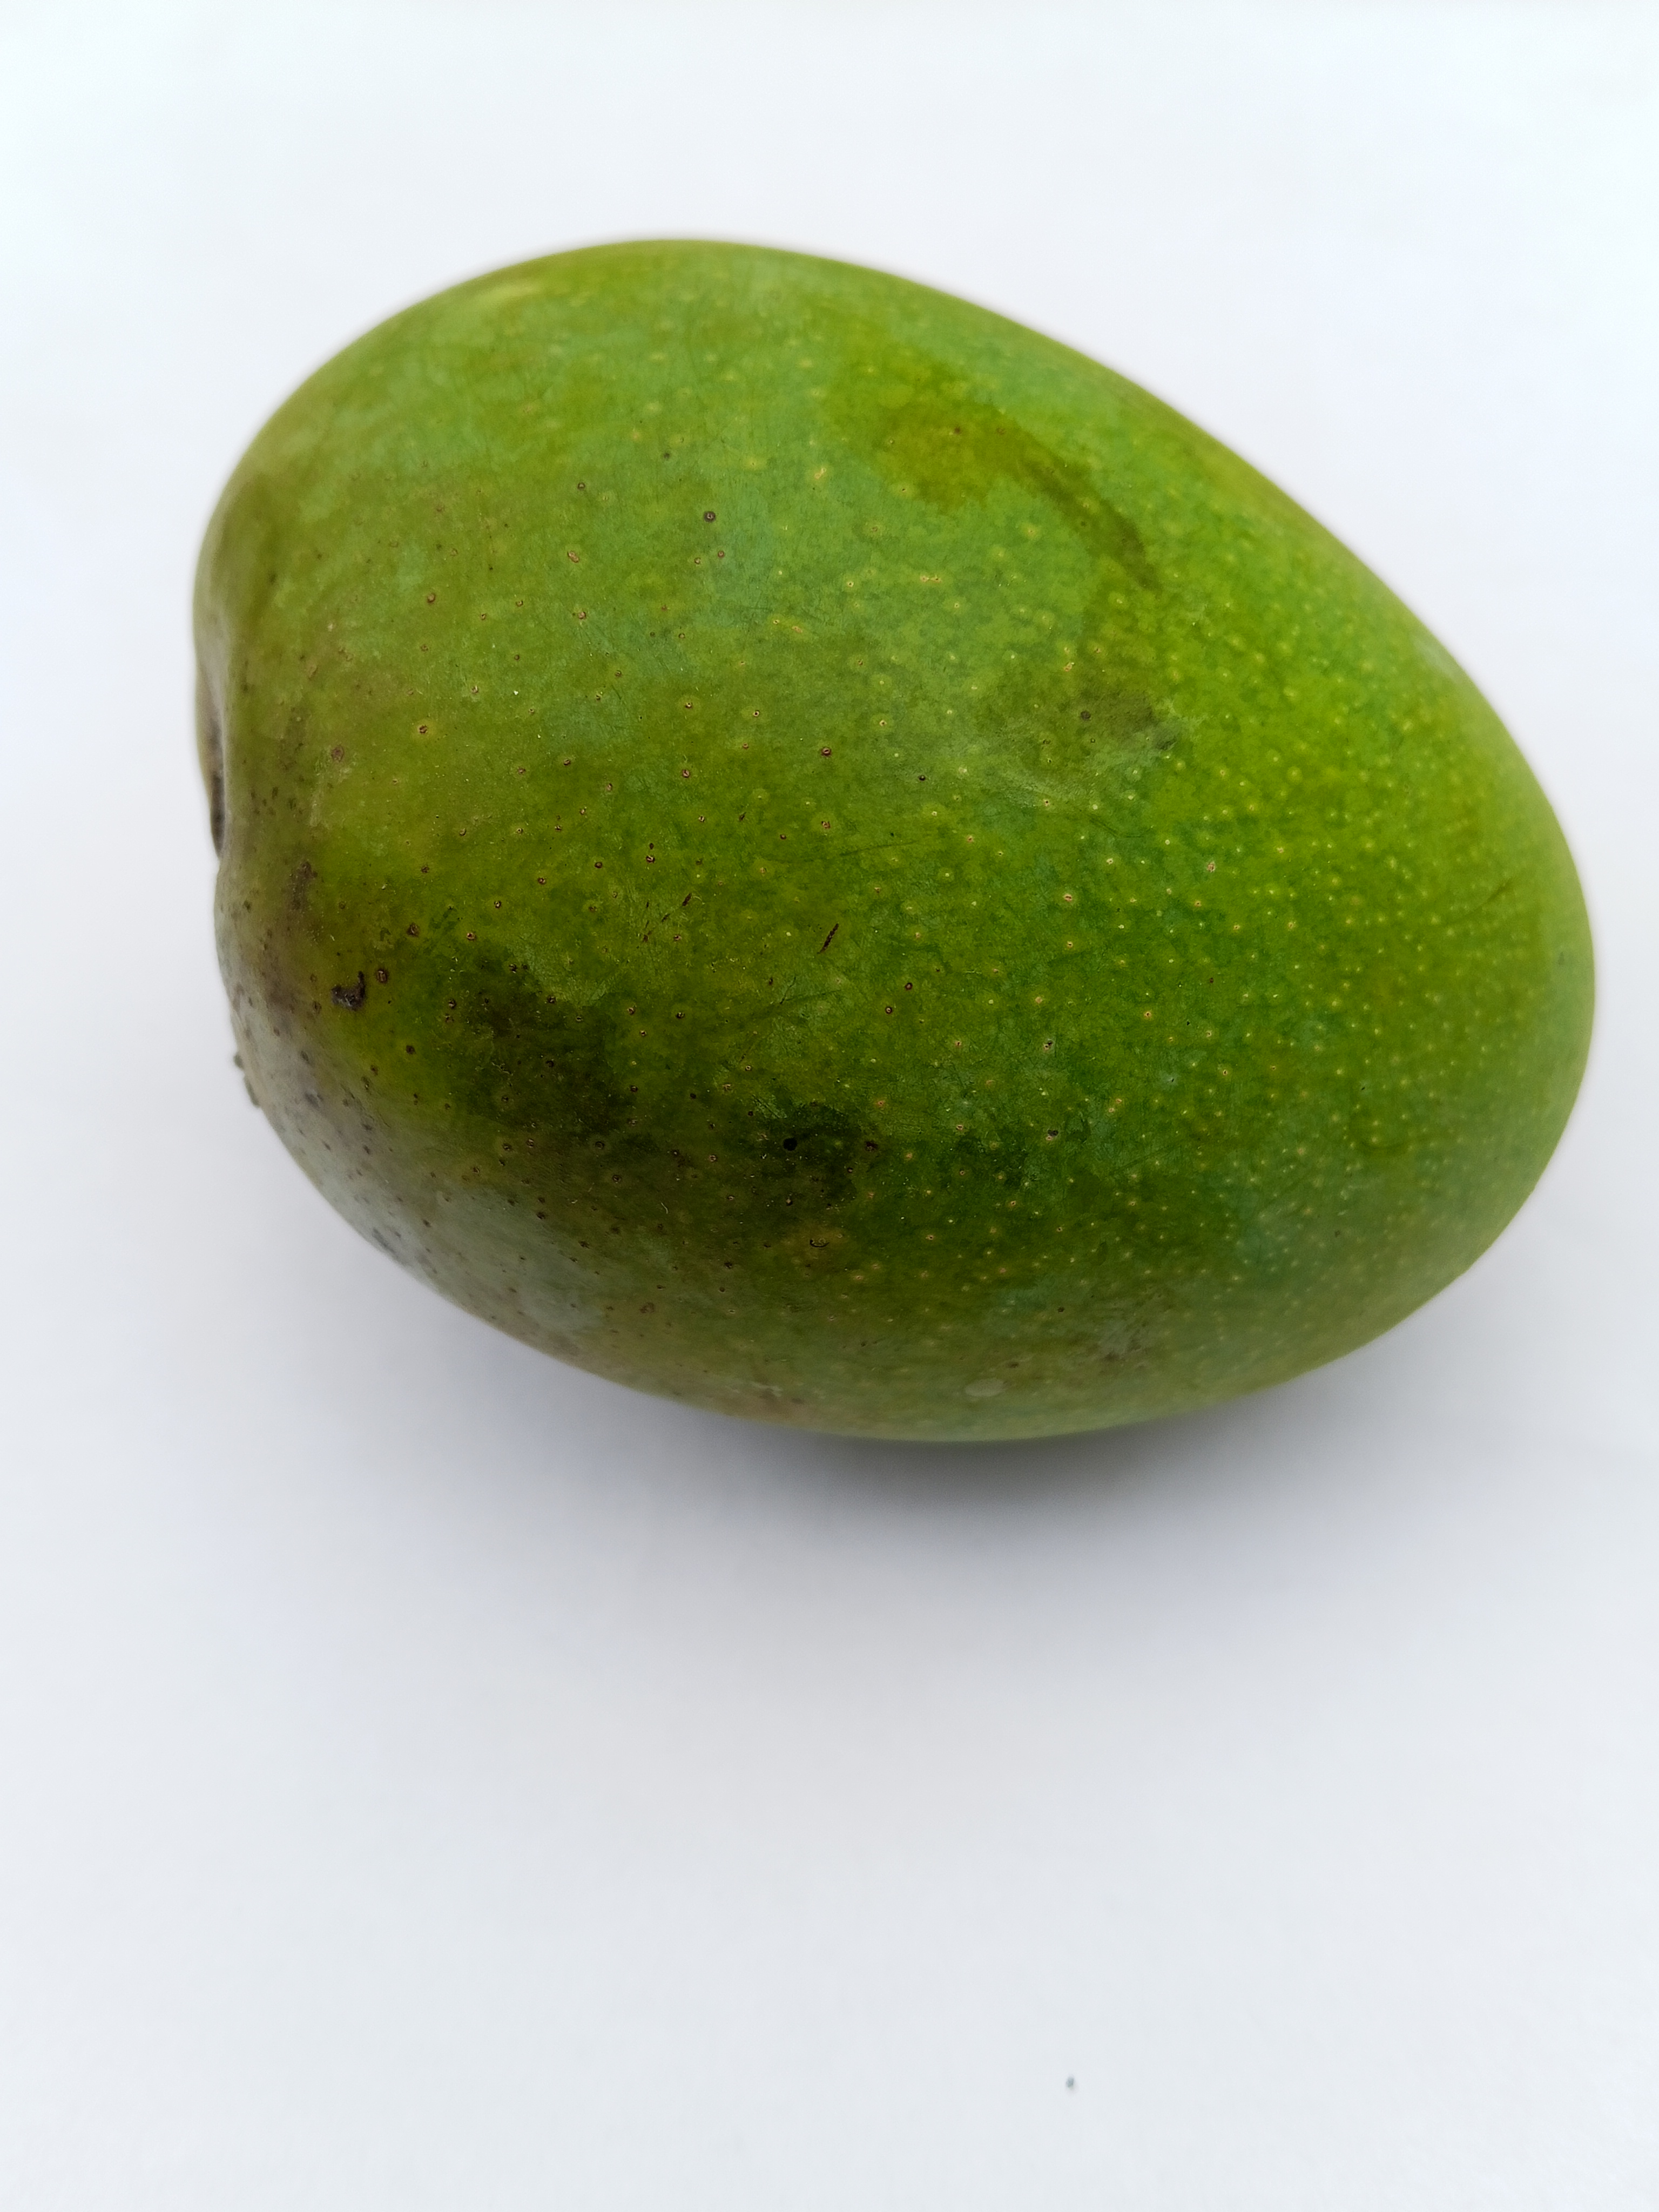
Mango variety: Himsagar